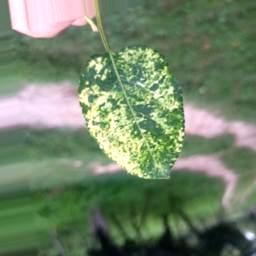
Label: Apple_Mosaic